Heneage Finch, 7th Earl of Aylesford

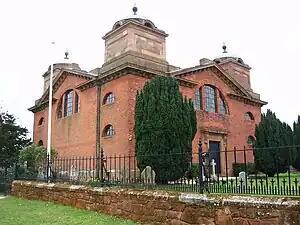
St James' Church, Great Packington, the family chapel of the Earls of Aylesford and the resting place of Joseph Heneage Finch.

Finch had been presented by his father to Edward, Prince of Wales at a levée at St James's Palace on 19 June 1869. In 1874 Edward, Prince of Wales and Princess Alexandra visited Packington Hall and were lavishly entertained. Finch may have borrowed a lot of money to fund his hospitality for the Royals and one later commentator noted that "after the festivities Lord Aylesford was simply broken."